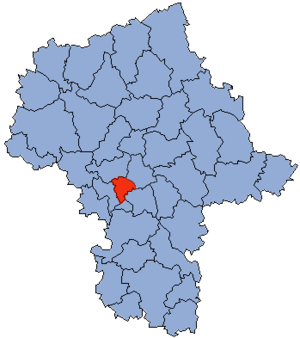
Le powiat de Pruszków est un powiat de la voïvodie de Mazovie, dans le centre-est de la Pologne.